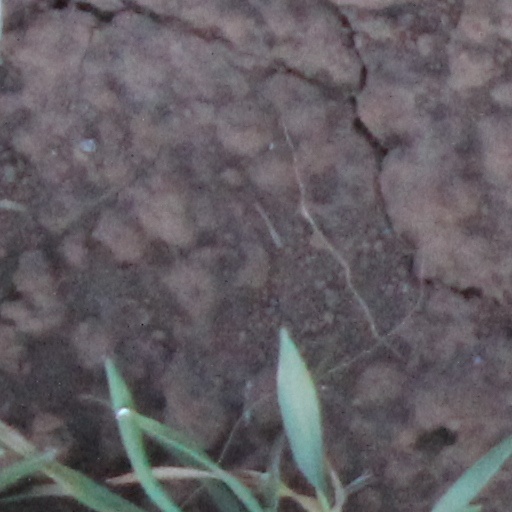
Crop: wheat